John Buckley (Virginia politician)

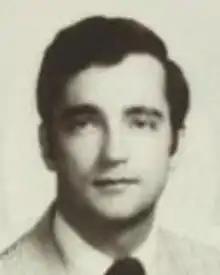
Official portrait, 1980

John Smallpage Buckley (born August 3, 1953) is an American attorney and a former Republican member of the Virginia House of Delegates. At age 26, he was the youngest member of that body, when he won election in 1979. He previously served as the national chair of Young Americans for Freedom, a conservative political organization founded by his cousin, William F. Buckley Jr. He is the former chief of staff to the United States Court of Federal Claims.